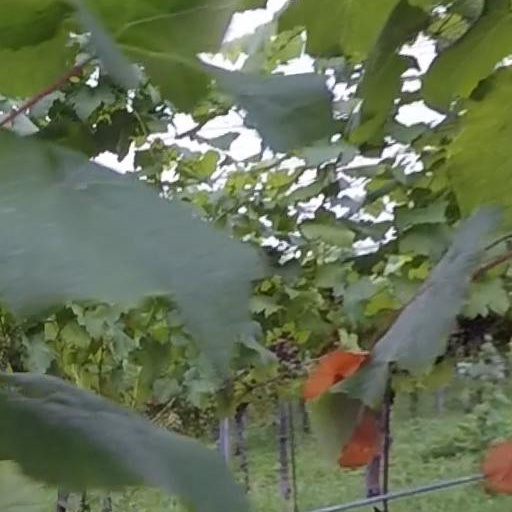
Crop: grape